Perlin noise

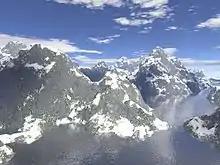
A virtual landscape generated using Perlin noise

Perlin noise is a procedural texture primitive, a type of gradient noise used by visual effects artists to increase the appearance of realism in computer graphics. The function has a pseudo-random appearance, yet all of its visual details are the same size. This property allows it to be readily controllable; multiple scaled copies of Perlin noise can be inserted into mathematical expressions to create a great variety of procedural textures. Synthetic textures using Perlin noise are often used in CGI to make computer-generated visual elementssuch as object surfaces, fire, smoke, or cloudsappear more natural, by imitating the controlled random appearance of textures in nature.